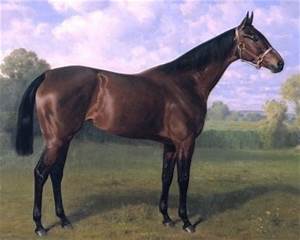
Label: cavallo